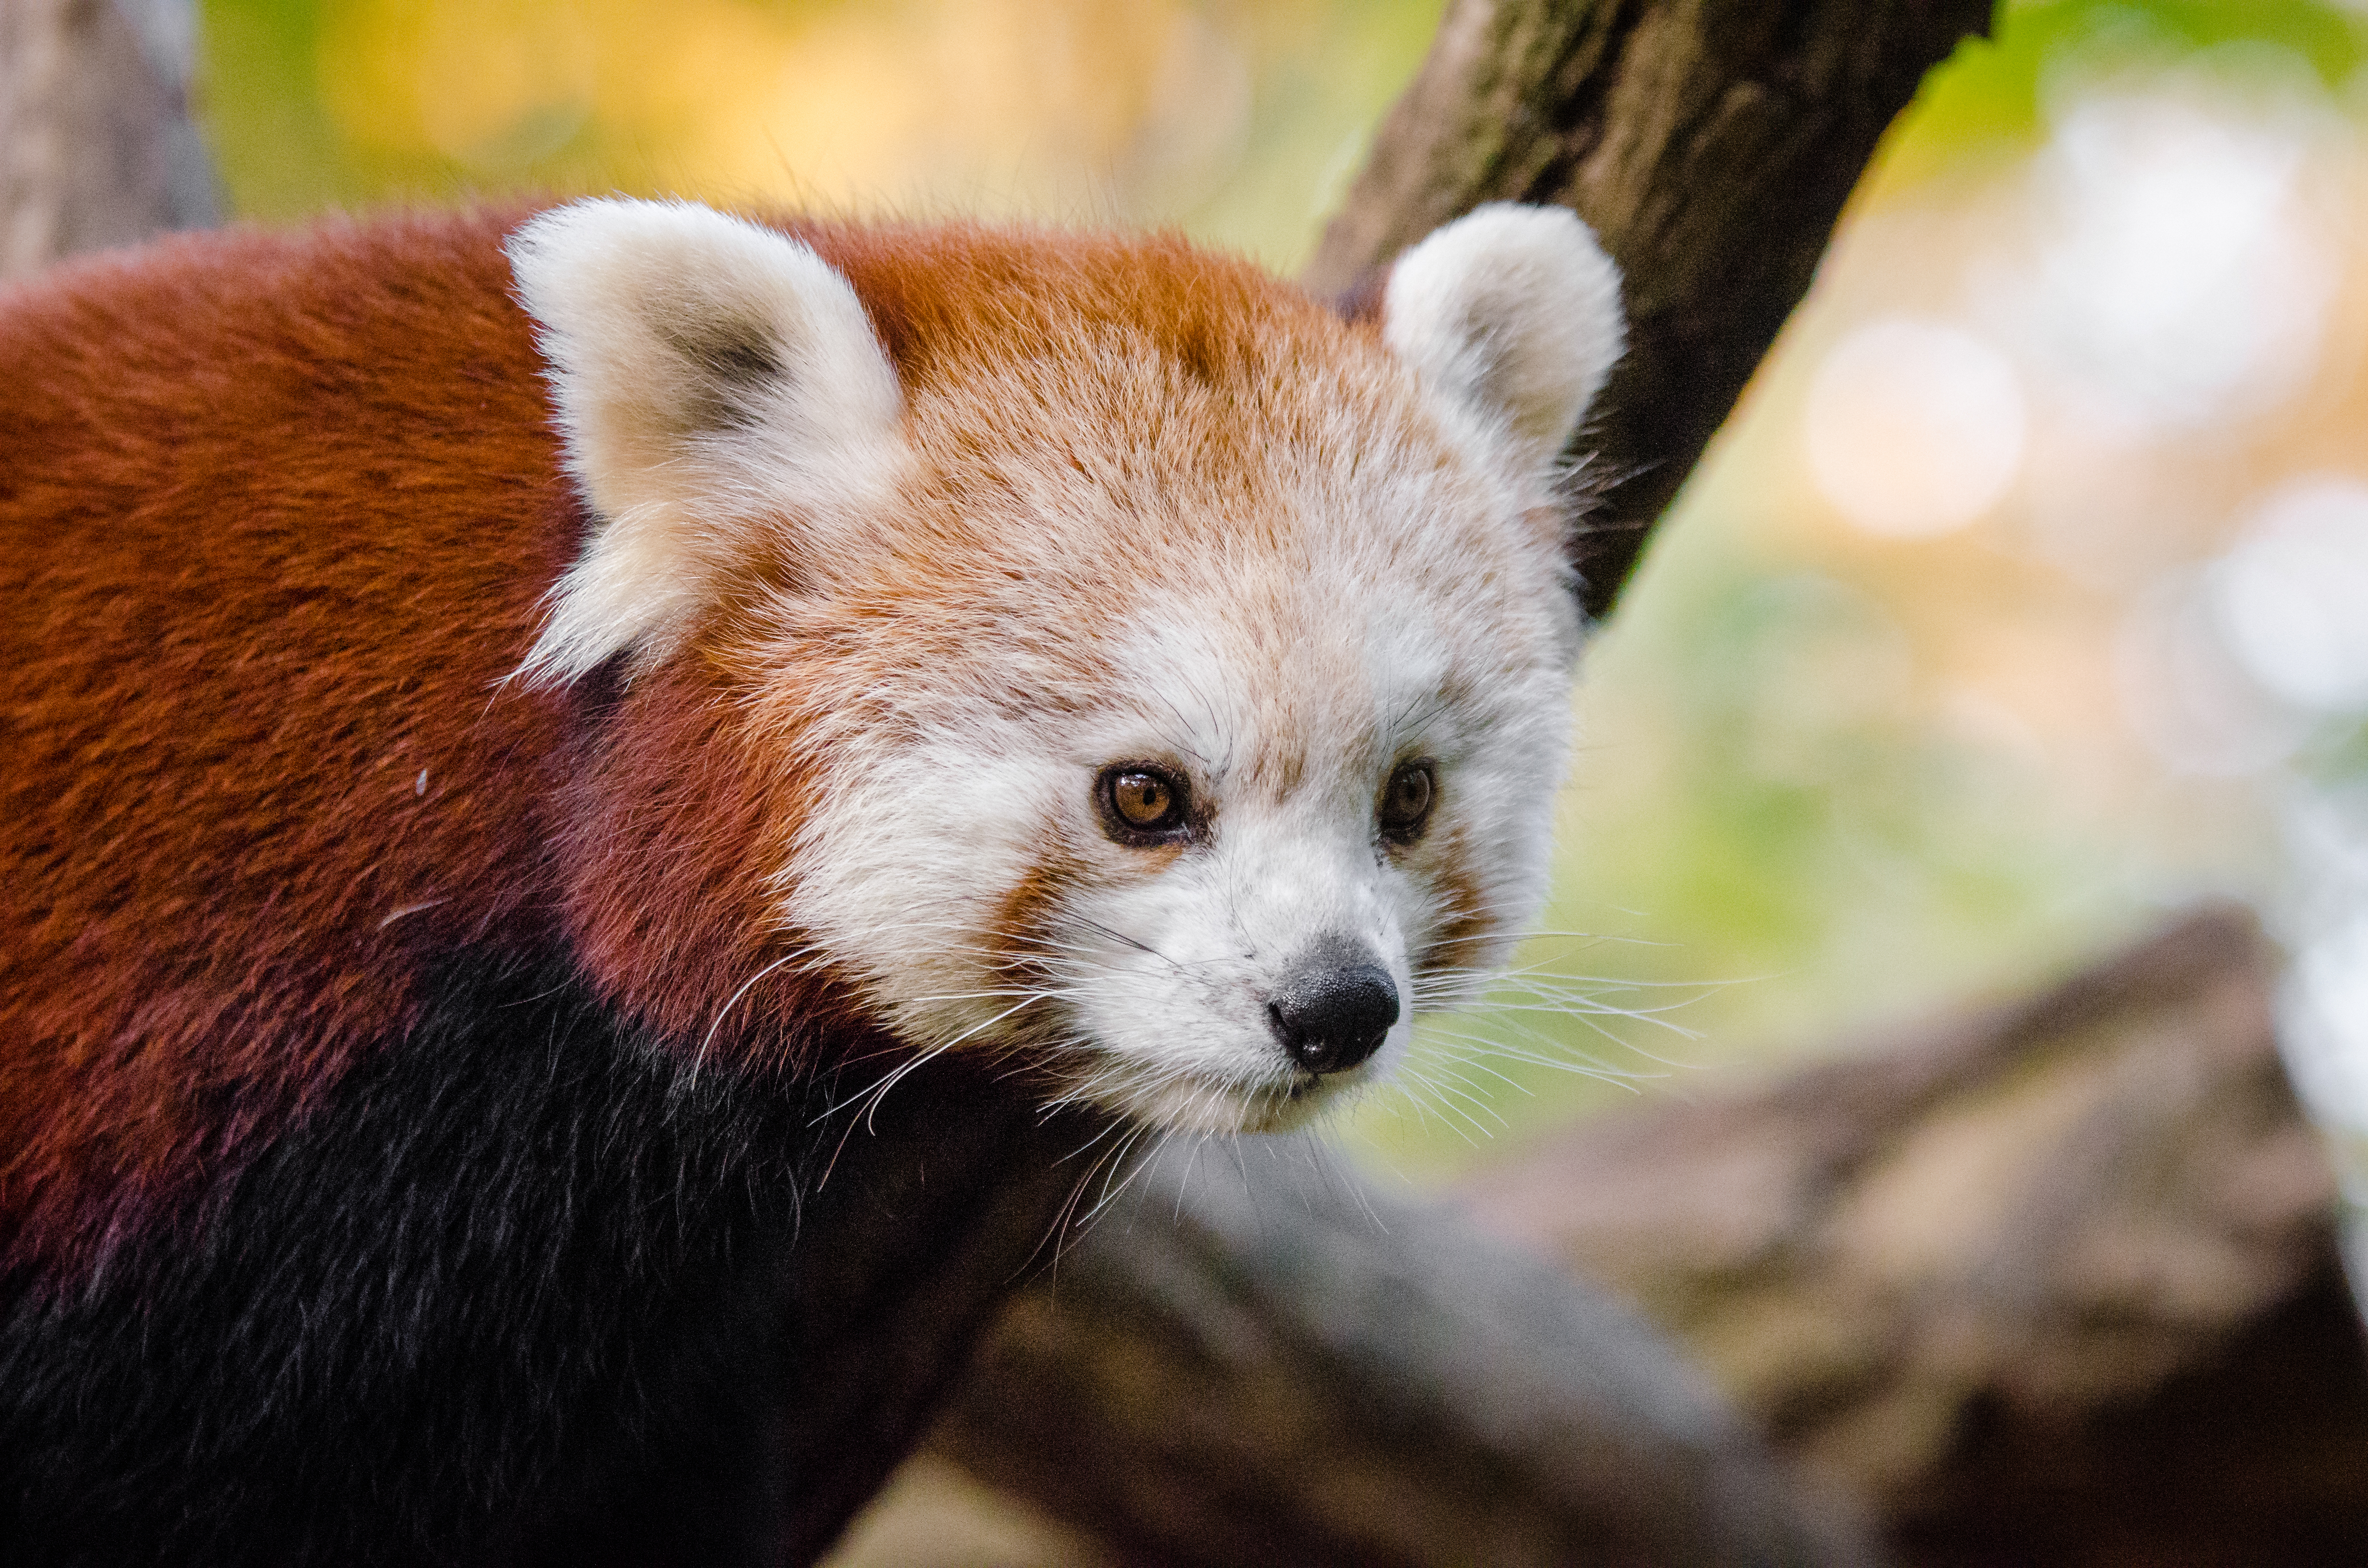
tree, nature, bokeh, blur, field, vintage, sweet, feet, animal, cute, female, wildlife, zoo, fur, orange, young, spring, green, high, red, foot, mammal, nikon, fauna, red panda, panda, 2015, face, nose, whiskers, paw, tail, animals, ears, endangered, vertebrate, germany, deutschland, frhling, natur, paws, tier, depth, iso, ss, depthoffield, fell, grn, gesicht, baum, adorable, bamboo, d7000, roter, kleiner, niedlich, sues, suess, species, bedrohte, tierart, tierpark, weiblich, jungtier, jung, ohren, schwanz, nase, bedroht, ailurus, fulgens, mozilla, firefox, wochenende, weekend, giant panda